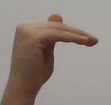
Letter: khaa